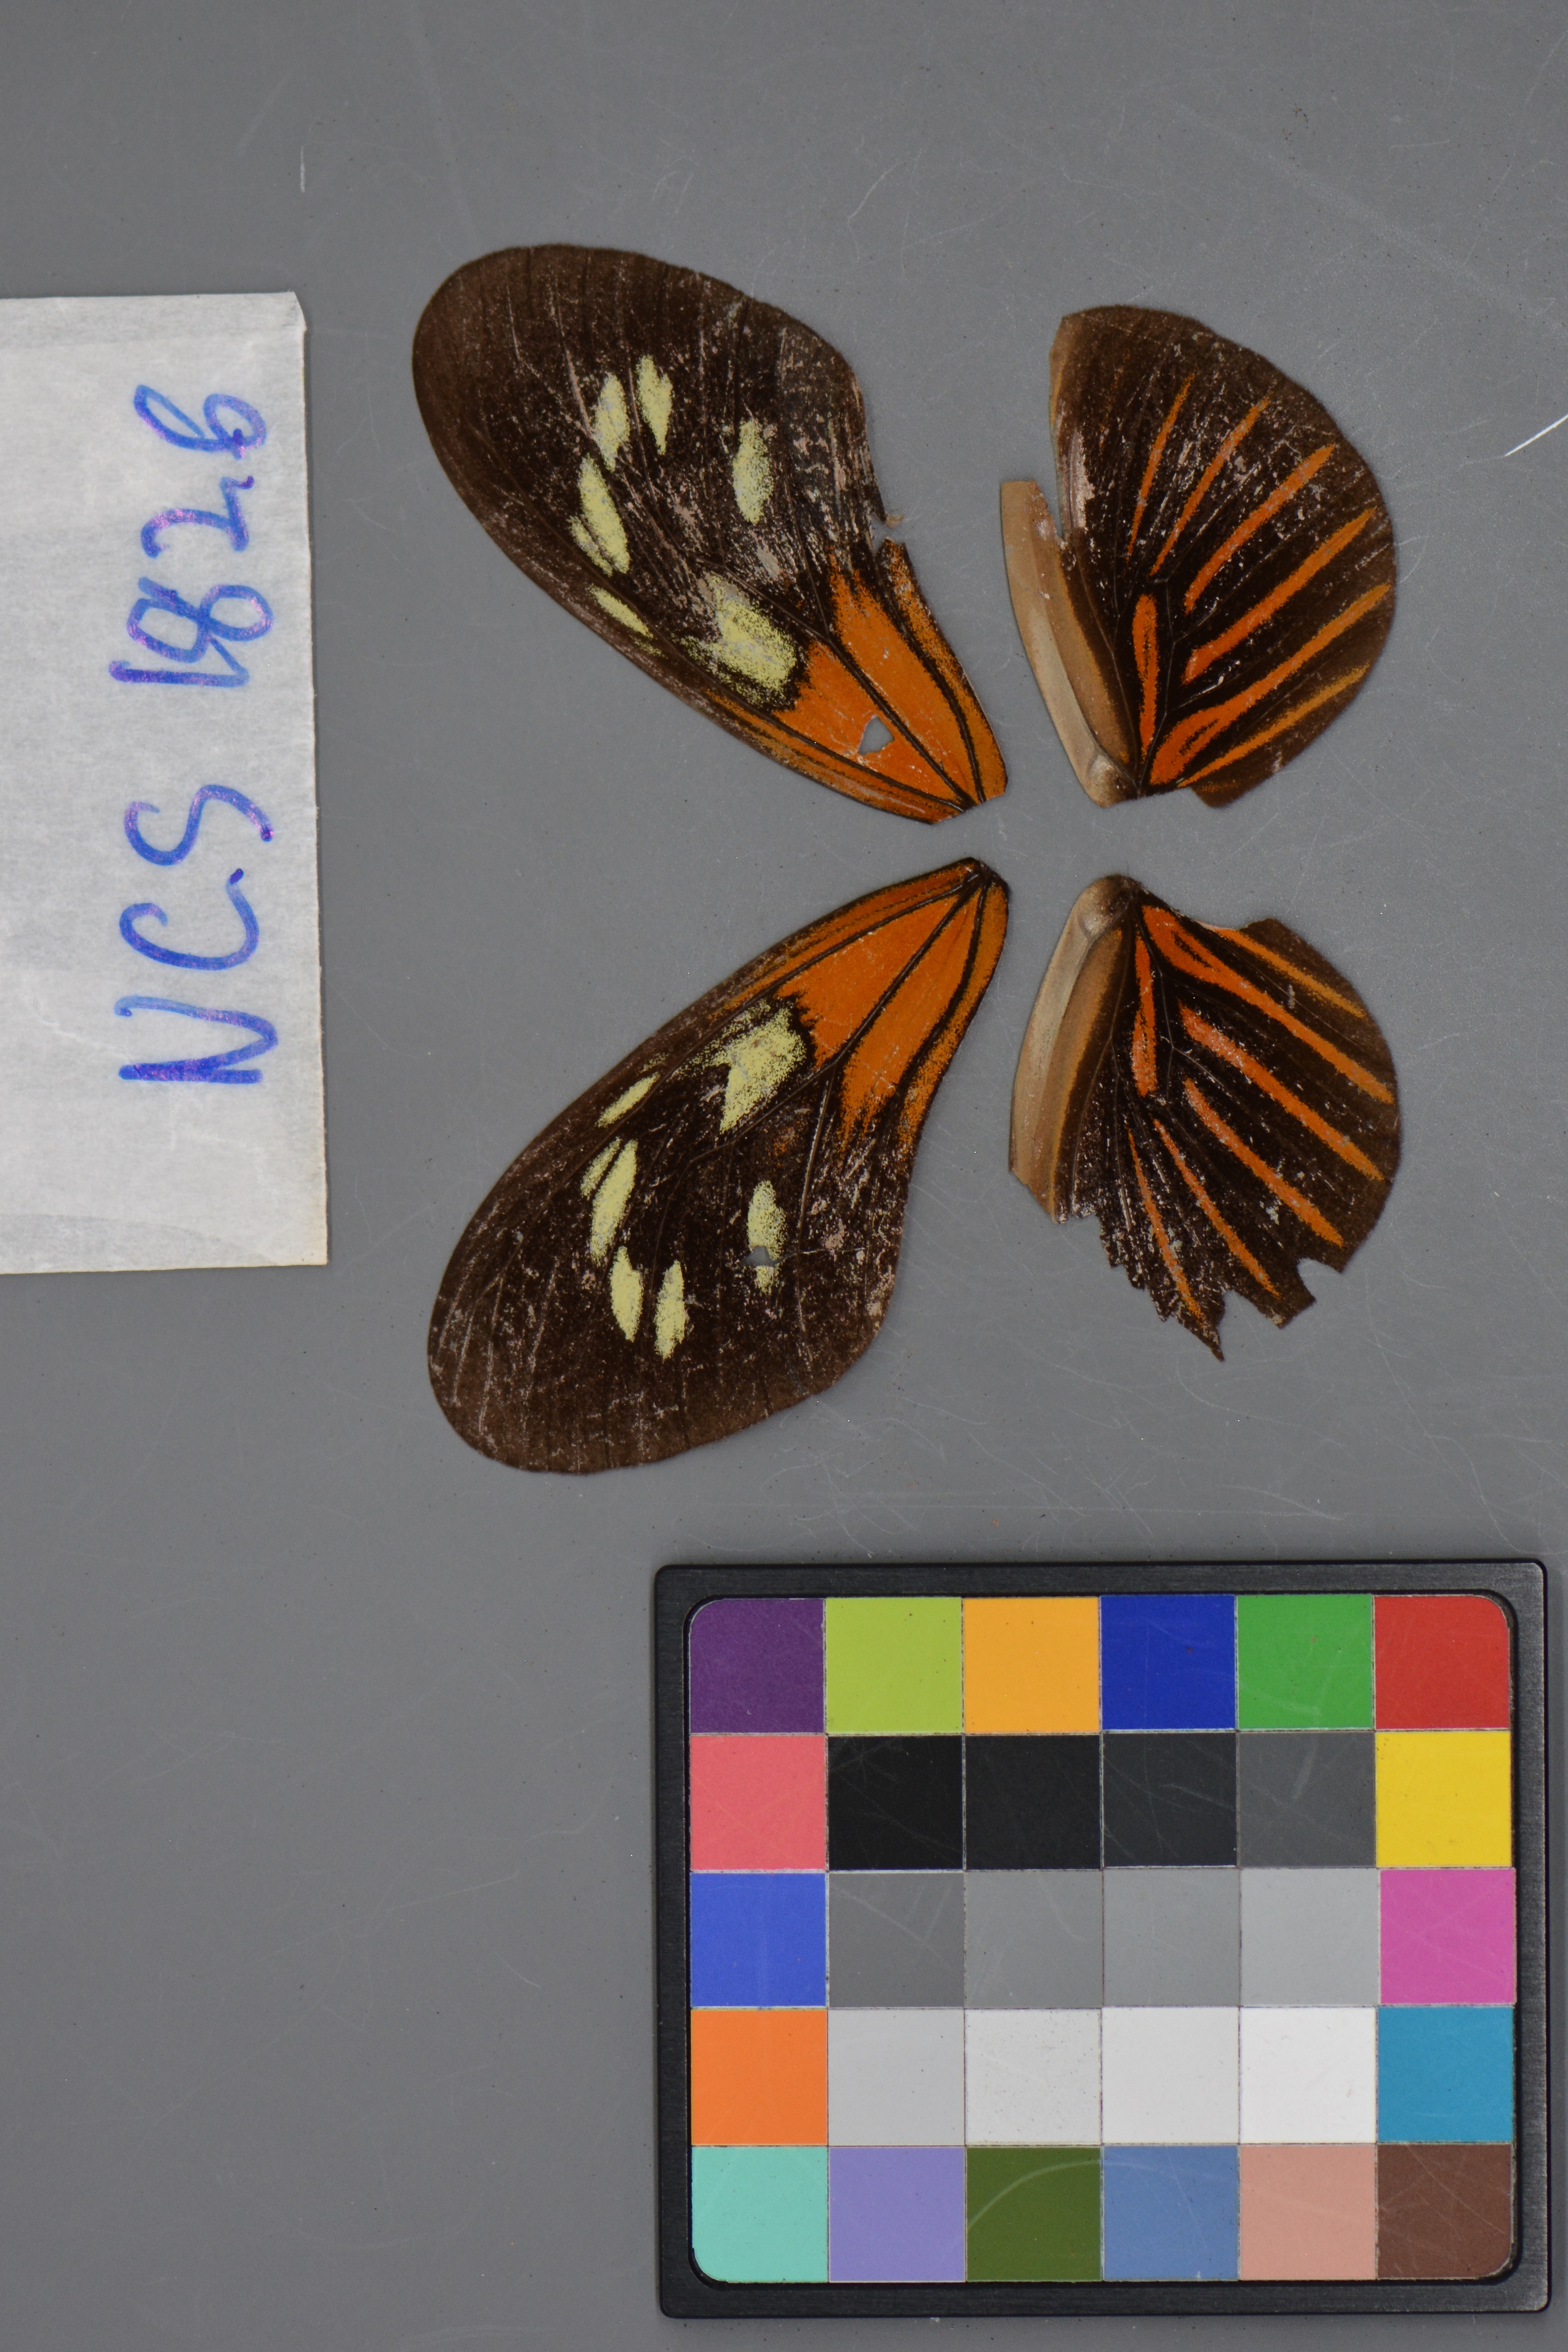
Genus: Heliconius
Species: erato
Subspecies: erato
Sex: female
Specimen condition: damaged
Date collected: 01-Jul-09